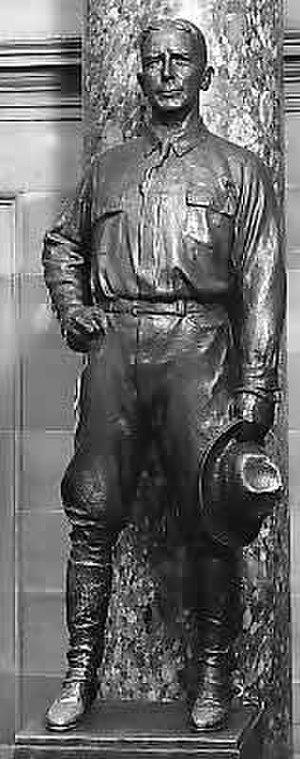
Le National Statuary Hall Collection des États-Unis d'Amérique est une collection de statues données individuellement par chacun des 50 États dans le but d'honorer deux de leurs plus honorables citoyens. Initialement située dans le Old Hall de la Chambre des représentants, une partie de la collection fut étendue autour du Capitole des États-Unis.